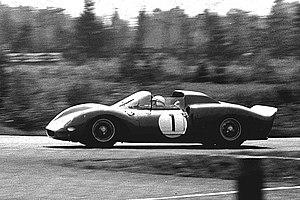
John Norman Surtees est un ancien pilote motocycliste et automobile britannique, né le 11 février 1934 à Tatsfield dans le comté de Surrey en Angleterre et mort le 10 mars 2017 à Londres à l'âge de 83 ans.